Grandview Apostolic Church

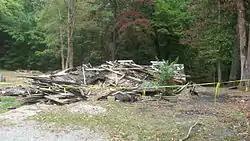
Site of the church after its destruction

Grandview Apostolic Church was a historic church building in Brown County, Indiana, United States. Built in 1892 along Grandview Ridge Road near the community of New Bellsville, it lay in far eastern Van Buren Township. The church was a frame structure with a facade that featured a steeple, while the interior consisted of only a single room.